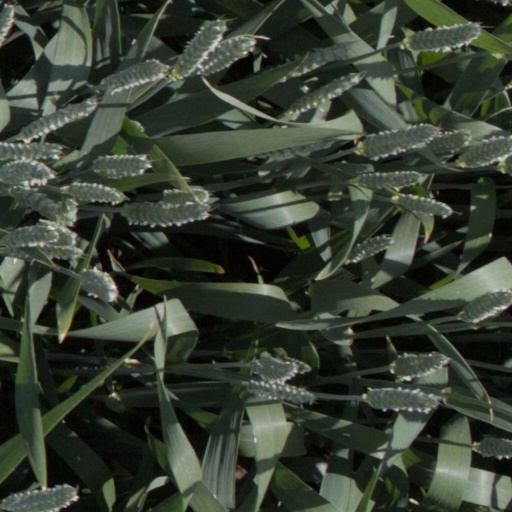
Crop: wheat